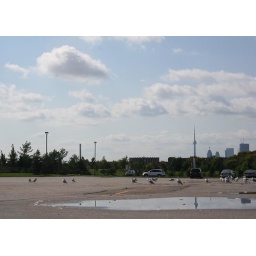
Reflections in a puddle i had to lay flat on the ground to get the cn tower in in the puddle